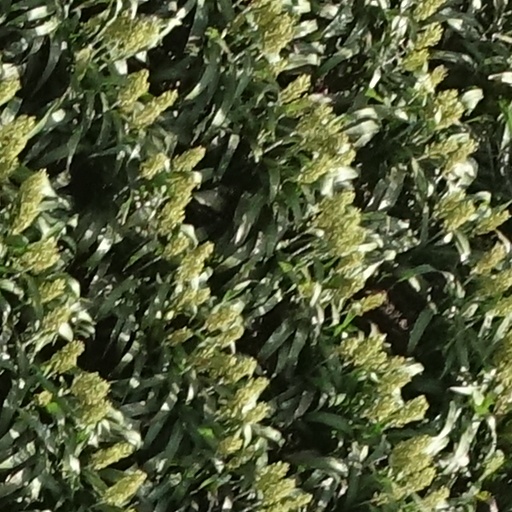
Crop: sorghum